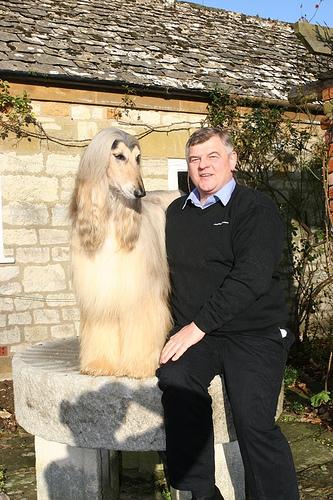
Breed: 222-n000013-Afghan_hound